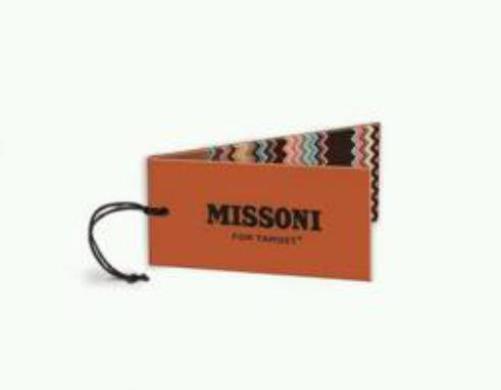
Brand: missoni
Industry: Clothes